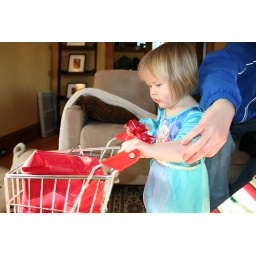
toby is trying to stop her from running over the dog